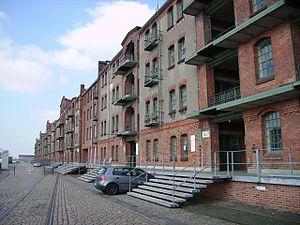
L'ancien magasin ""«Speicher XI» dans le port de Brême en Allemagne. Aujourd'hui l'édifice contient le musée du port et l'Université des Arts. Español: El antiguo almacén «Speicher XI» en el puerto de Brema, Alemania. Hoy allí están un museo del puerto y la Universidad de Bellas Artes. Svenska: Det förra magasinet ""Speicher XI"" i Bremens hamn (Tyskland). Det finns idag ett museum och högskolan för konst här."